2023 New Year Honours

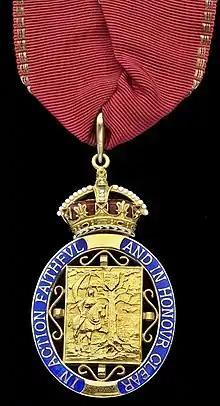
Riband and badge of a Member of the Order of the Companions of Honour

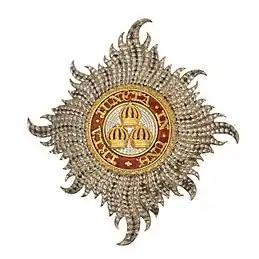
Breast star for a civilian Knight / Dame Grand Cross of the Order of the Bath

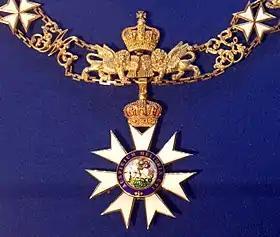
Collar and badge of a Knight / Dame Grand Cross of the Order of St. Michael and St. George

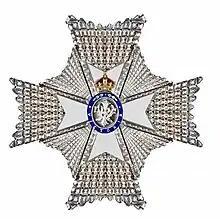
Breast star of a Knight / Dame Commander of the Royal Victorian Order

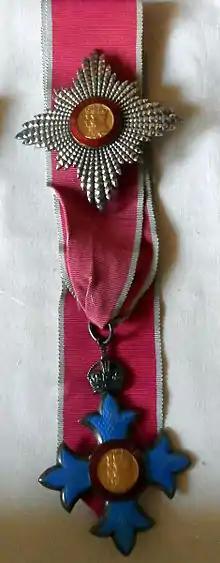
Breast star and neck badge of a Knight Commander of the Order of the British Empire

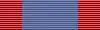
Ribbon bar of the Royal Red Cross

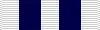
Ribbon bar of the King's Police Medal for Distinguished Service

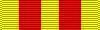
Ribbon bar of the King's Fire Service Medal for Distinguished Service

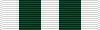
Ribbon bar of the King's Ambulance Service Medal

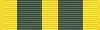
Ribbon bar of the King's Volunteer Reserves Medal

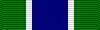
Ribbon bar of the Overseas Territories Police Medal

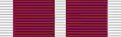
Ribbon bar of the Meritorious Service Medal

Warrant Officer Class One (now Warrant Officer Class Two) C M Cooper, Adjutant General's Corps (Staff and Personnel Support Branch) (now Army Reserve)